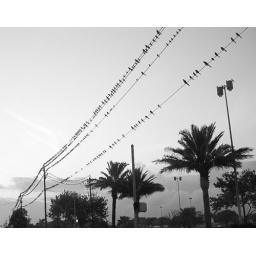
Best viewed at largest size. Note birds in the trees and on the light fixtures.